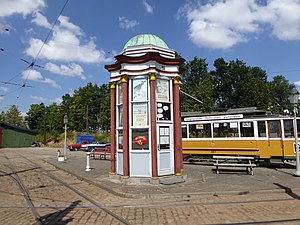
Sporvejsmuseet Skjoldenæsholms historie / 1990-2003: Færdiggørelse og nye indslag / Telefonkiosk og rejseklub
Telefonkiosken fra Frederiksberg blev genindviet i 1993.
Sporvejsmuseet Skjoldenæsholms historie går fra stiftelsen af foreningen Sporvejshistorisk Selskab 8. februar 1965 over indvielsen af museet 26. maj 1978 og frem til i dag. Sporvejshistorisk Selskab blev stiftet på et tidspunkt, hvor sporvognene i København var ved at blive erstattet af busser. Man besluttede derfor at bevare nogle af de gamle sporvogne, mens tid var. Efterfølgende kom der også sporvogne fra Odense og Aarhus til samt busser og trolleybusser. Imens ledtes efter et sted til en museumssporvej, hvilket lykkedes da man fik kontakt med godset Skjoldenæsholm på Midtsjælland i 1972. Her blev der til at begynde med anlagt en remise og en metersporet strækning til sporvogne fra Aarhus.